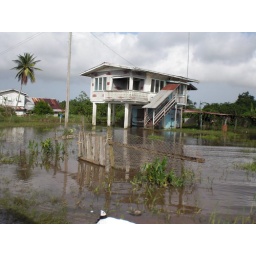
house surronded by water in Mahaicony, Region 5, Guyana